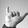
ASL letter: Y